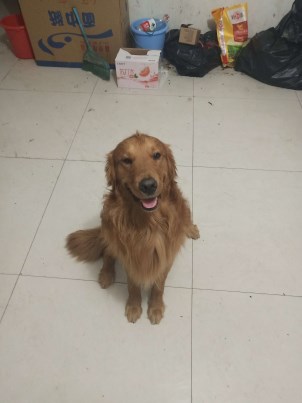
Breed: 5355-n000126-golden_retriever